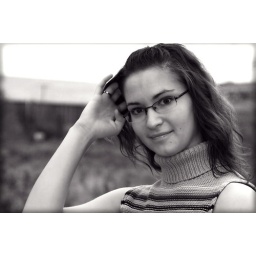
Jessica in black and white